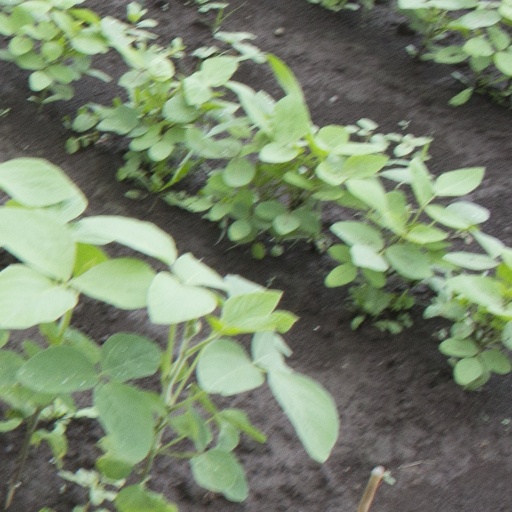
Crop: soybean